Hemiphractidae

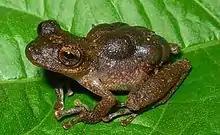
A female "Flectonotus pygmaeus" with eggs enclosed on the back

An unusual and unique adaptation in this family is the breeding behavior where the eggs are carried on the female's back; the eggs may develop into froglets on the back of the female without free-swimming tadpole stage, be released after hatching as tadpoles, or be deposited in water to complete their development there. In some species (genus "Gastrotheca" and some "Flectonotus"), this goes as far as to enclose the eggs in a pouch until they hatch. Males in amplexus have been observed to play an active role in placing the eggs on the back or in the pouch of the female. In some species, froglets may stay on the female's back after hatching.